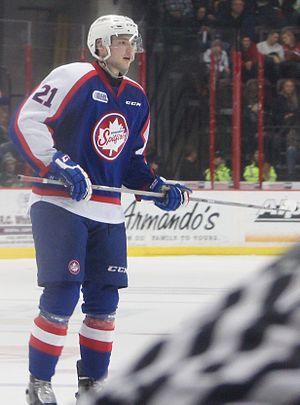
Logan Brown est un joueur professionnel américain de hockey sur glace. Il évolue au poste de centre.